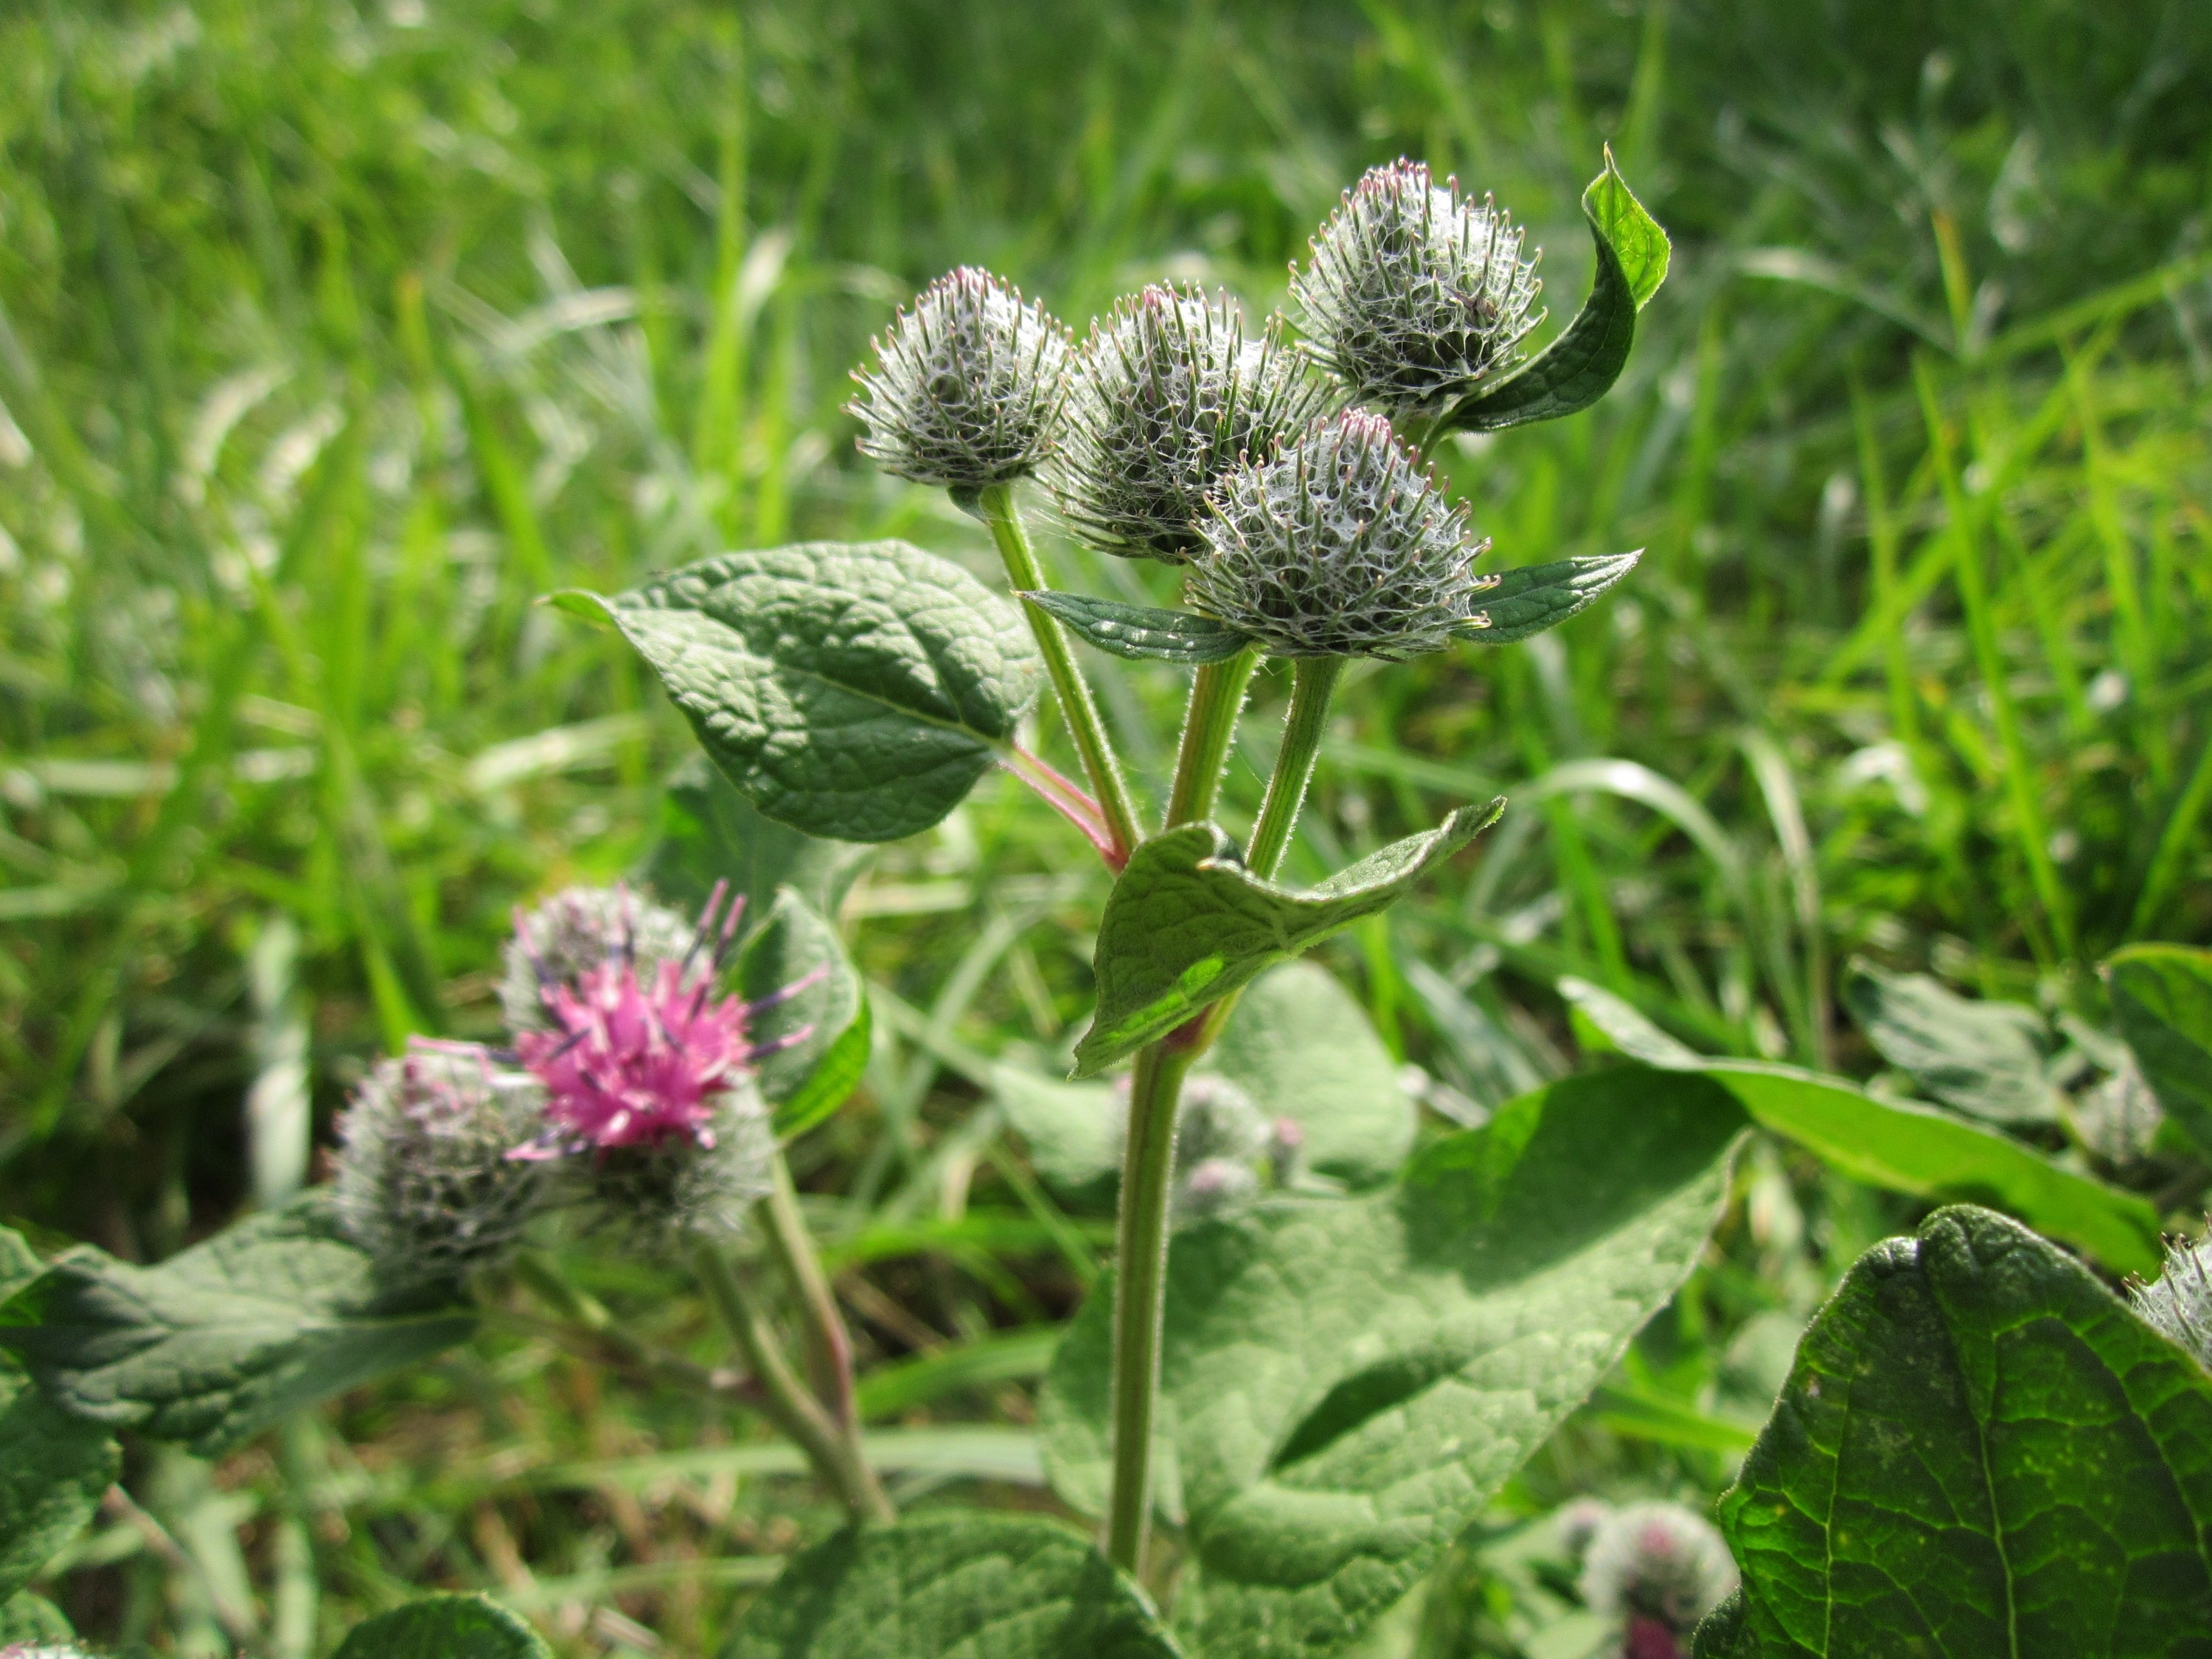
blossom, prickly, plant, flower, bloom, herb, botany, flora, wildflower, shrub, thistle, inflorescence, burdock, flowering plant, daisy family, silybum, arctium tomentosum, downy burdock, woolly burdock, land plant